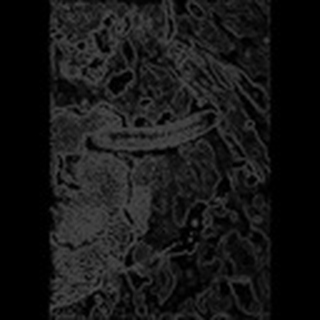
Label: cotton_army_worm